Question: Please indicate a possible affordance area of the bench that can be used for sitting on
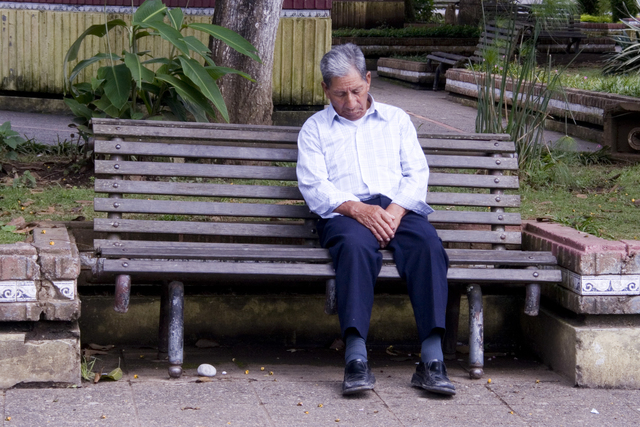
Answer: [91.221, 229, 561.919, 276.953]